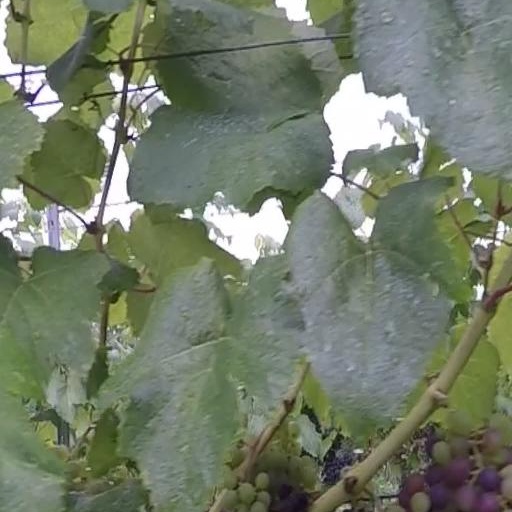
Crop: grape